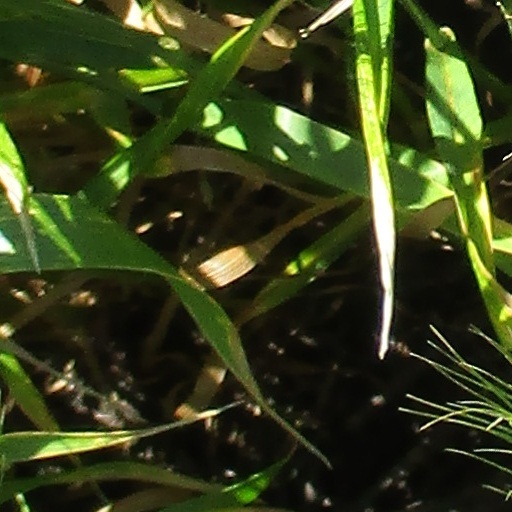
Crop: wheat